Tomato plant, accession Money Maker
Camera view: bottom (45 deg); turntable rotation: 150 degrees
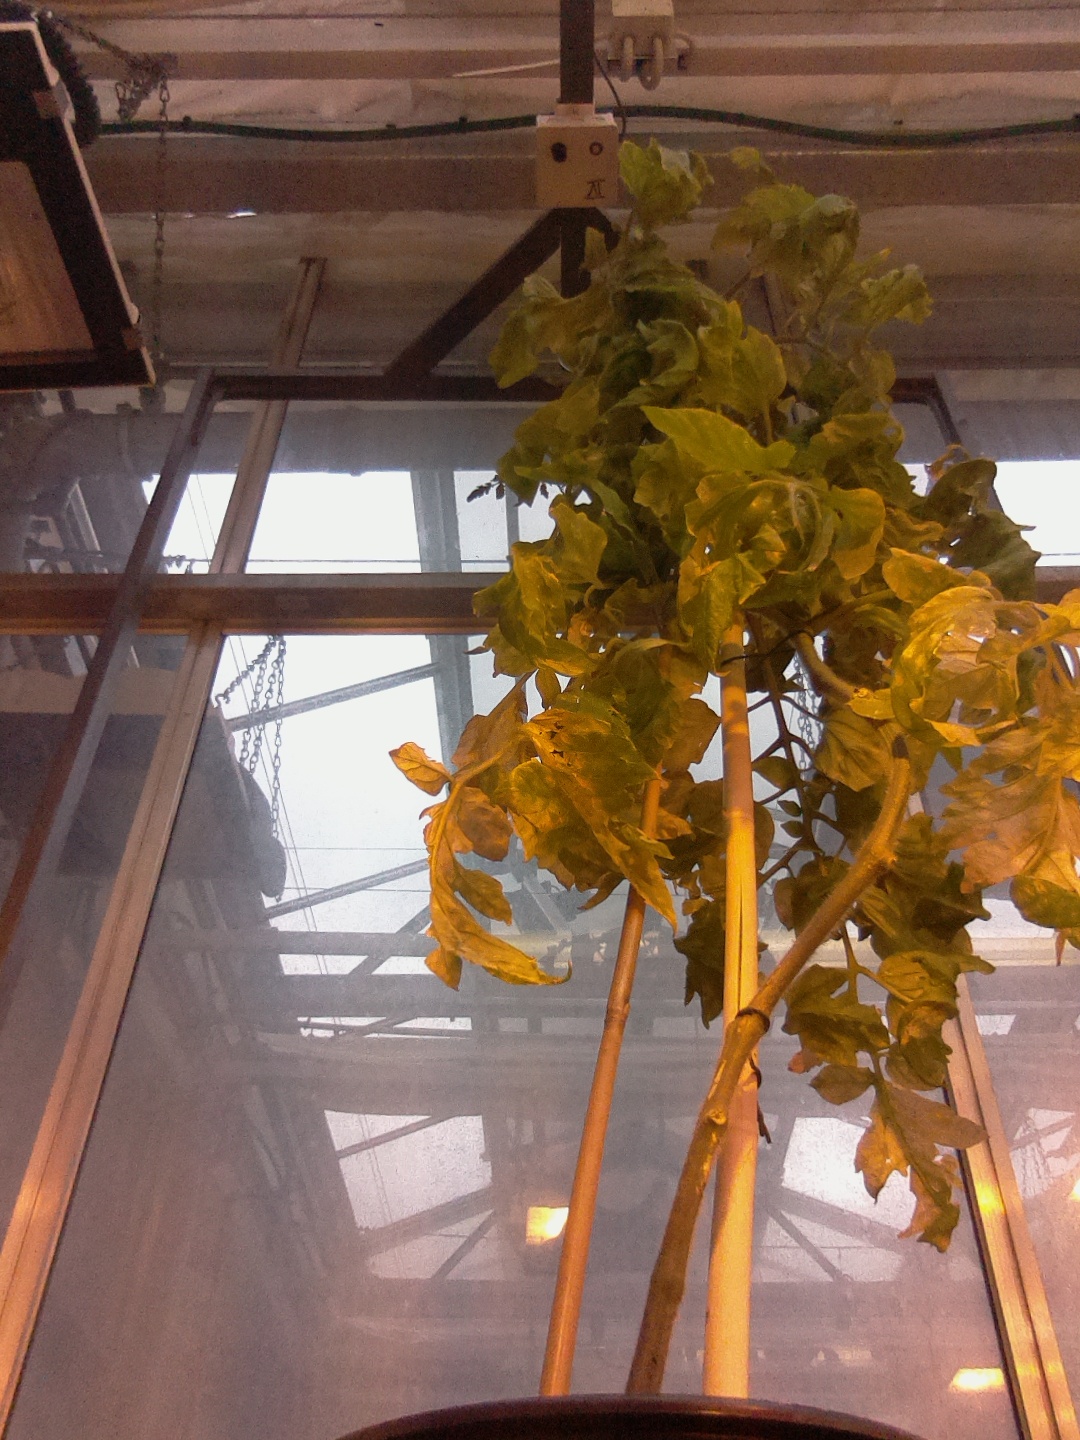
BBCH growth stage 80: fruits start showing typical ripe color (orange -> red)